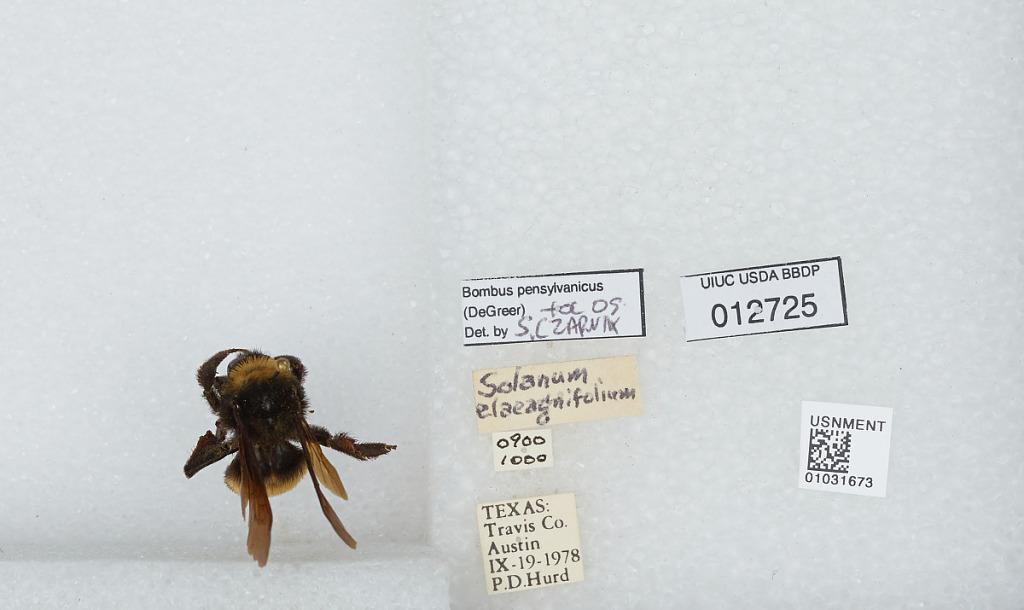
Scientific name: Bombus (Fervidobombus) pensylvanicus pensylvanicus (De Geer)
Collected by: P. Hurd
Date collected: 1978-9-19
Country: United States
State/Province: Texas
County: Travis
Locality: Austin